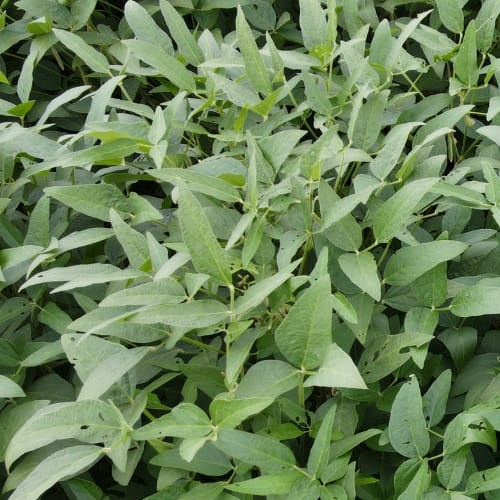
Label: Diabrotica_speciosa